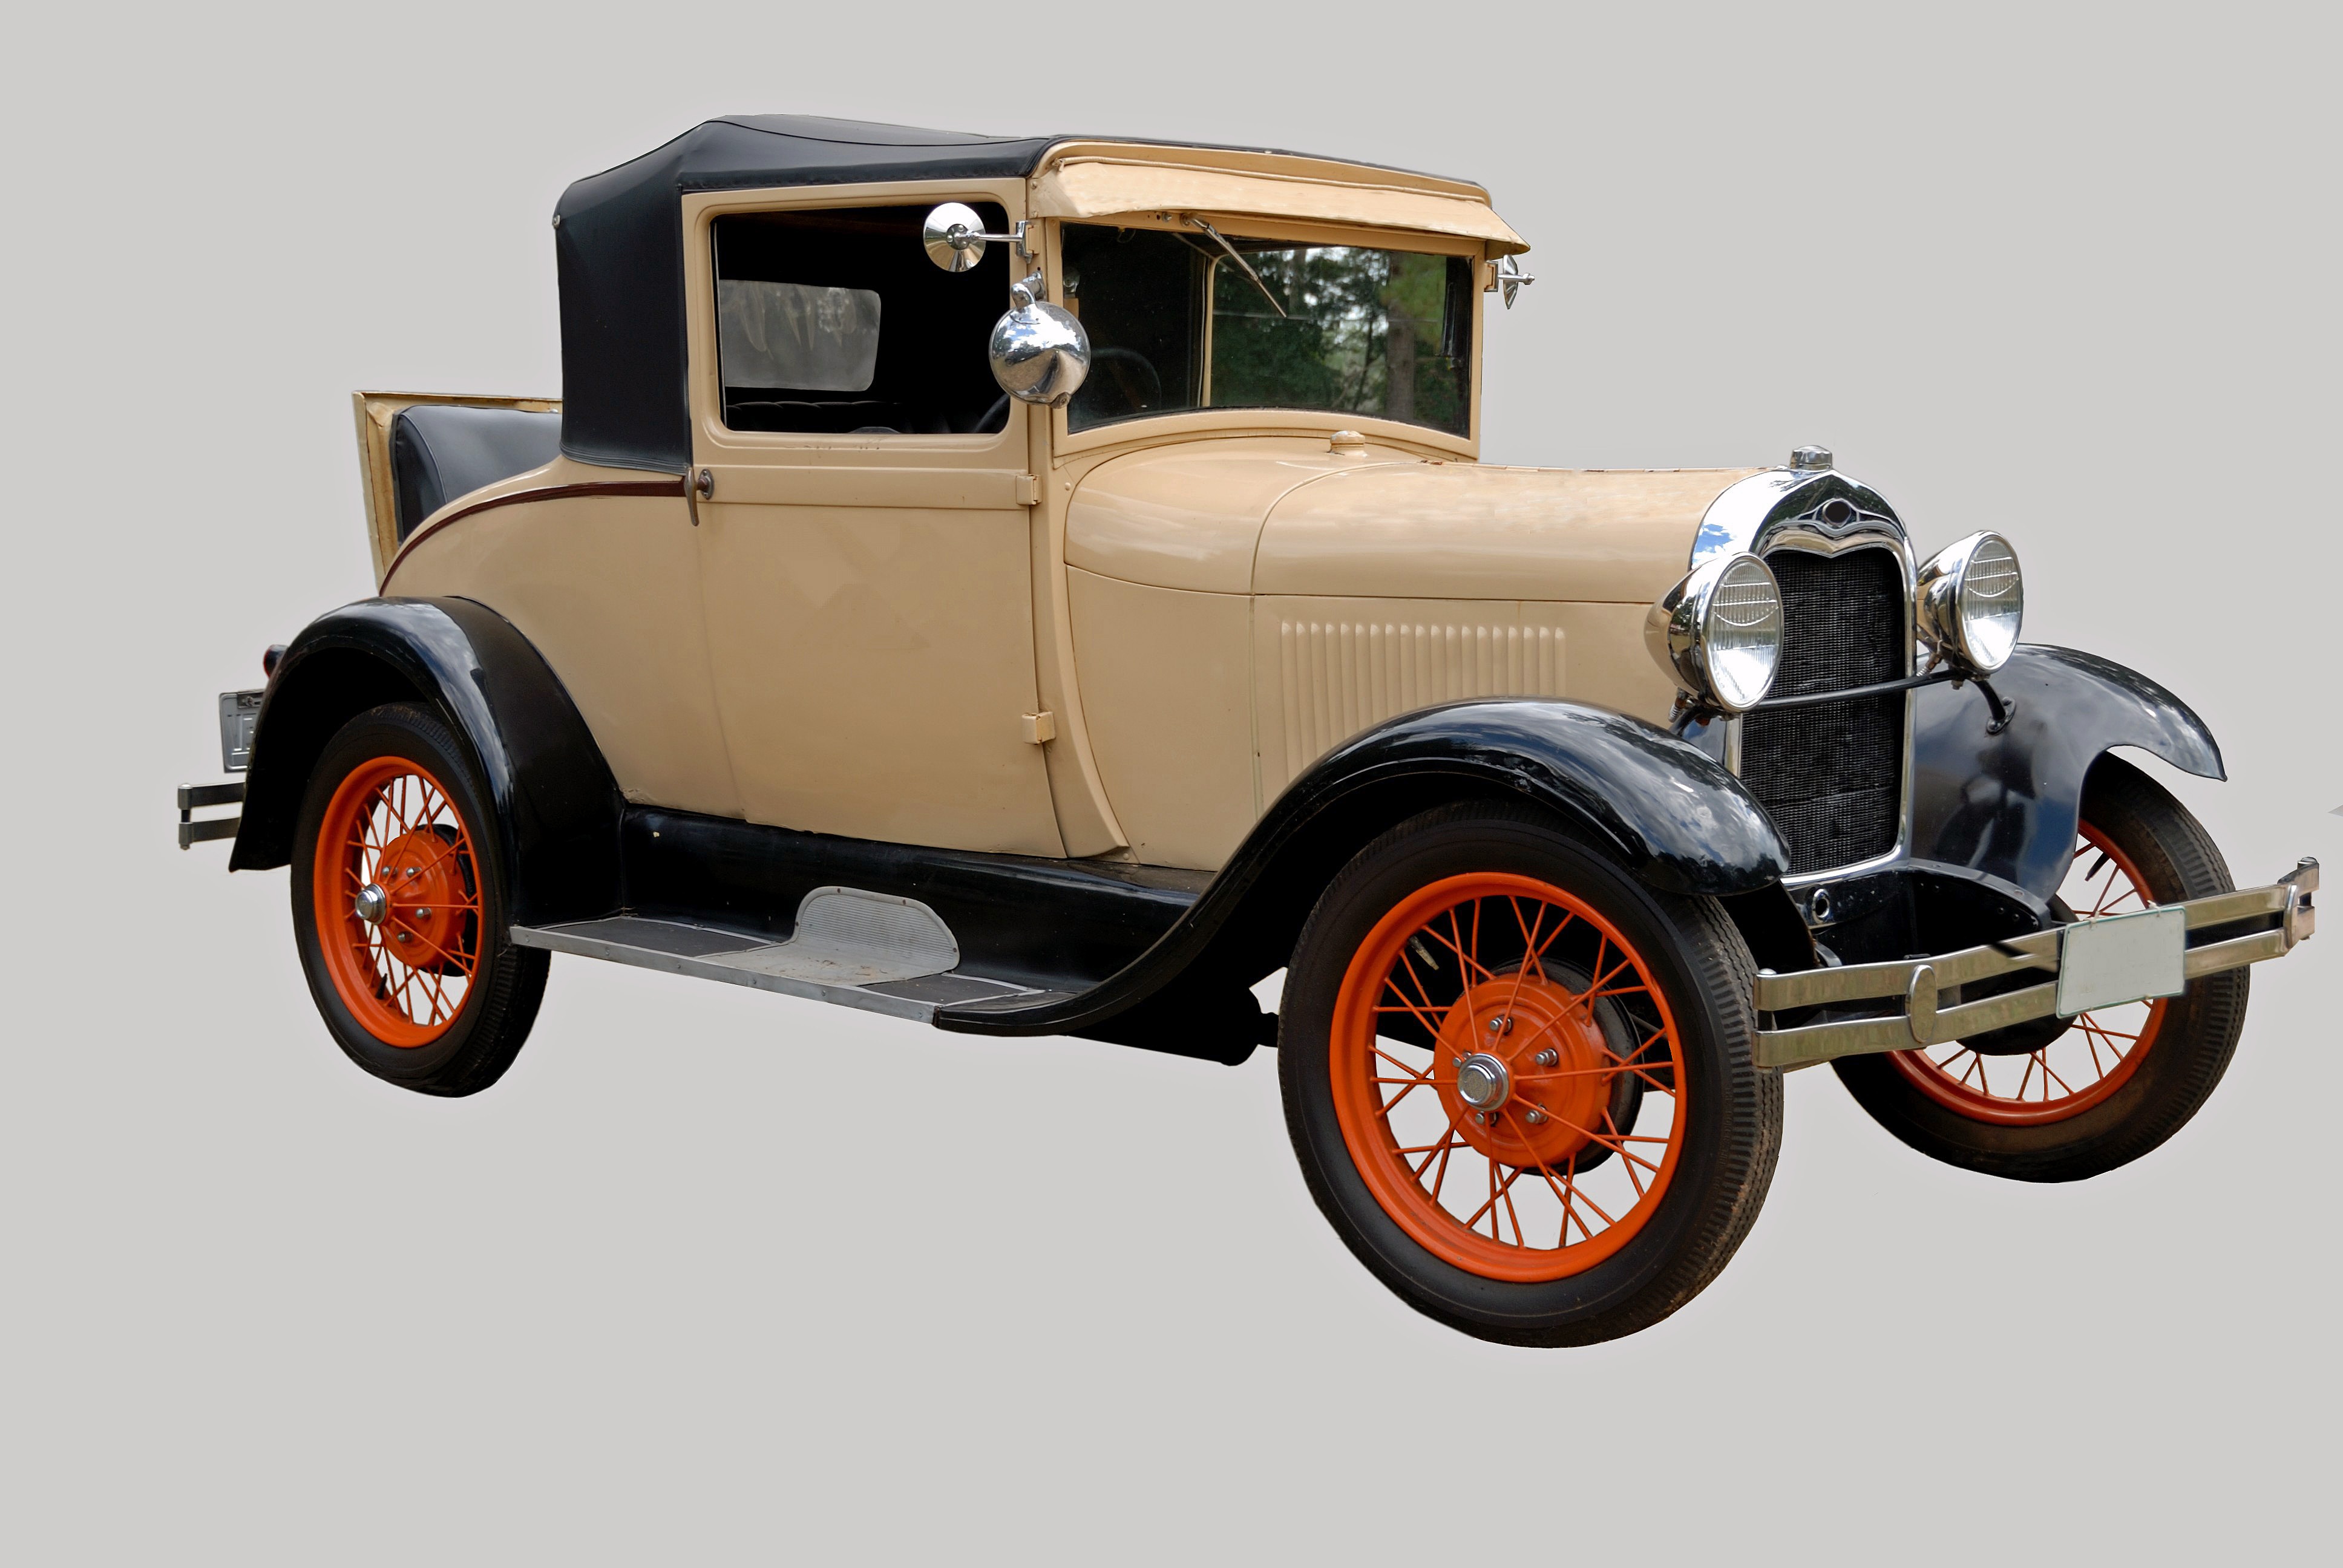
car, vintage, antique, automobile, retro, old, transportation, vehicle, nostalgia, tire, classic car, grille, motor vehicle, vintage car, hood, ford, design, sedan, style, classic, model t, antique car, car show, old fashion, model car, land vehicle, touring car, automobile make, luxury vehicle, ford model a, ford model t, ford model b model 18 model 40, ford model tt